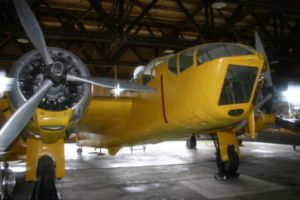
Bristol Blenheim / Operatører
Bolingbroke IVT i Commonwealth Air Training Plan Museum, i Brandon, Manitoba
Bristol Blenheim var et britisk let bombefly, som blev udformet og bygget af Bristol Aeroplane Company. Flyet blev brugt i stort omfang i de første år af 2. Verdenskrig. Det blev senere ombygget til en vellykket langtrækkende jager og natjager. En canadisk version ved navn Bolingbroke blev brugt til antiubådskrig og som træningsfly. Det var et af de første britiske fly, som var udstyret med bærende stressed skin-metalkonstruktion, optrækkeligt landingsstel, flaps, elektrisk drevet maskingeværkuppel og propeller med variabel stigning.